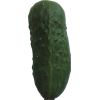
Label: Cucumber 1